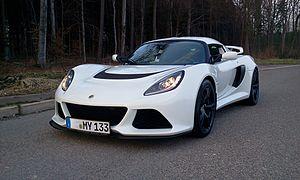
La Lotus Exige est un modèle du constructeur automobile britannique Lotus Cars dérivé de la Lotus Elise, étudié pour une utilisation plus sportive, en particulier sur circuit. La voiture reste cependant homologuée pour circuler sur la route.